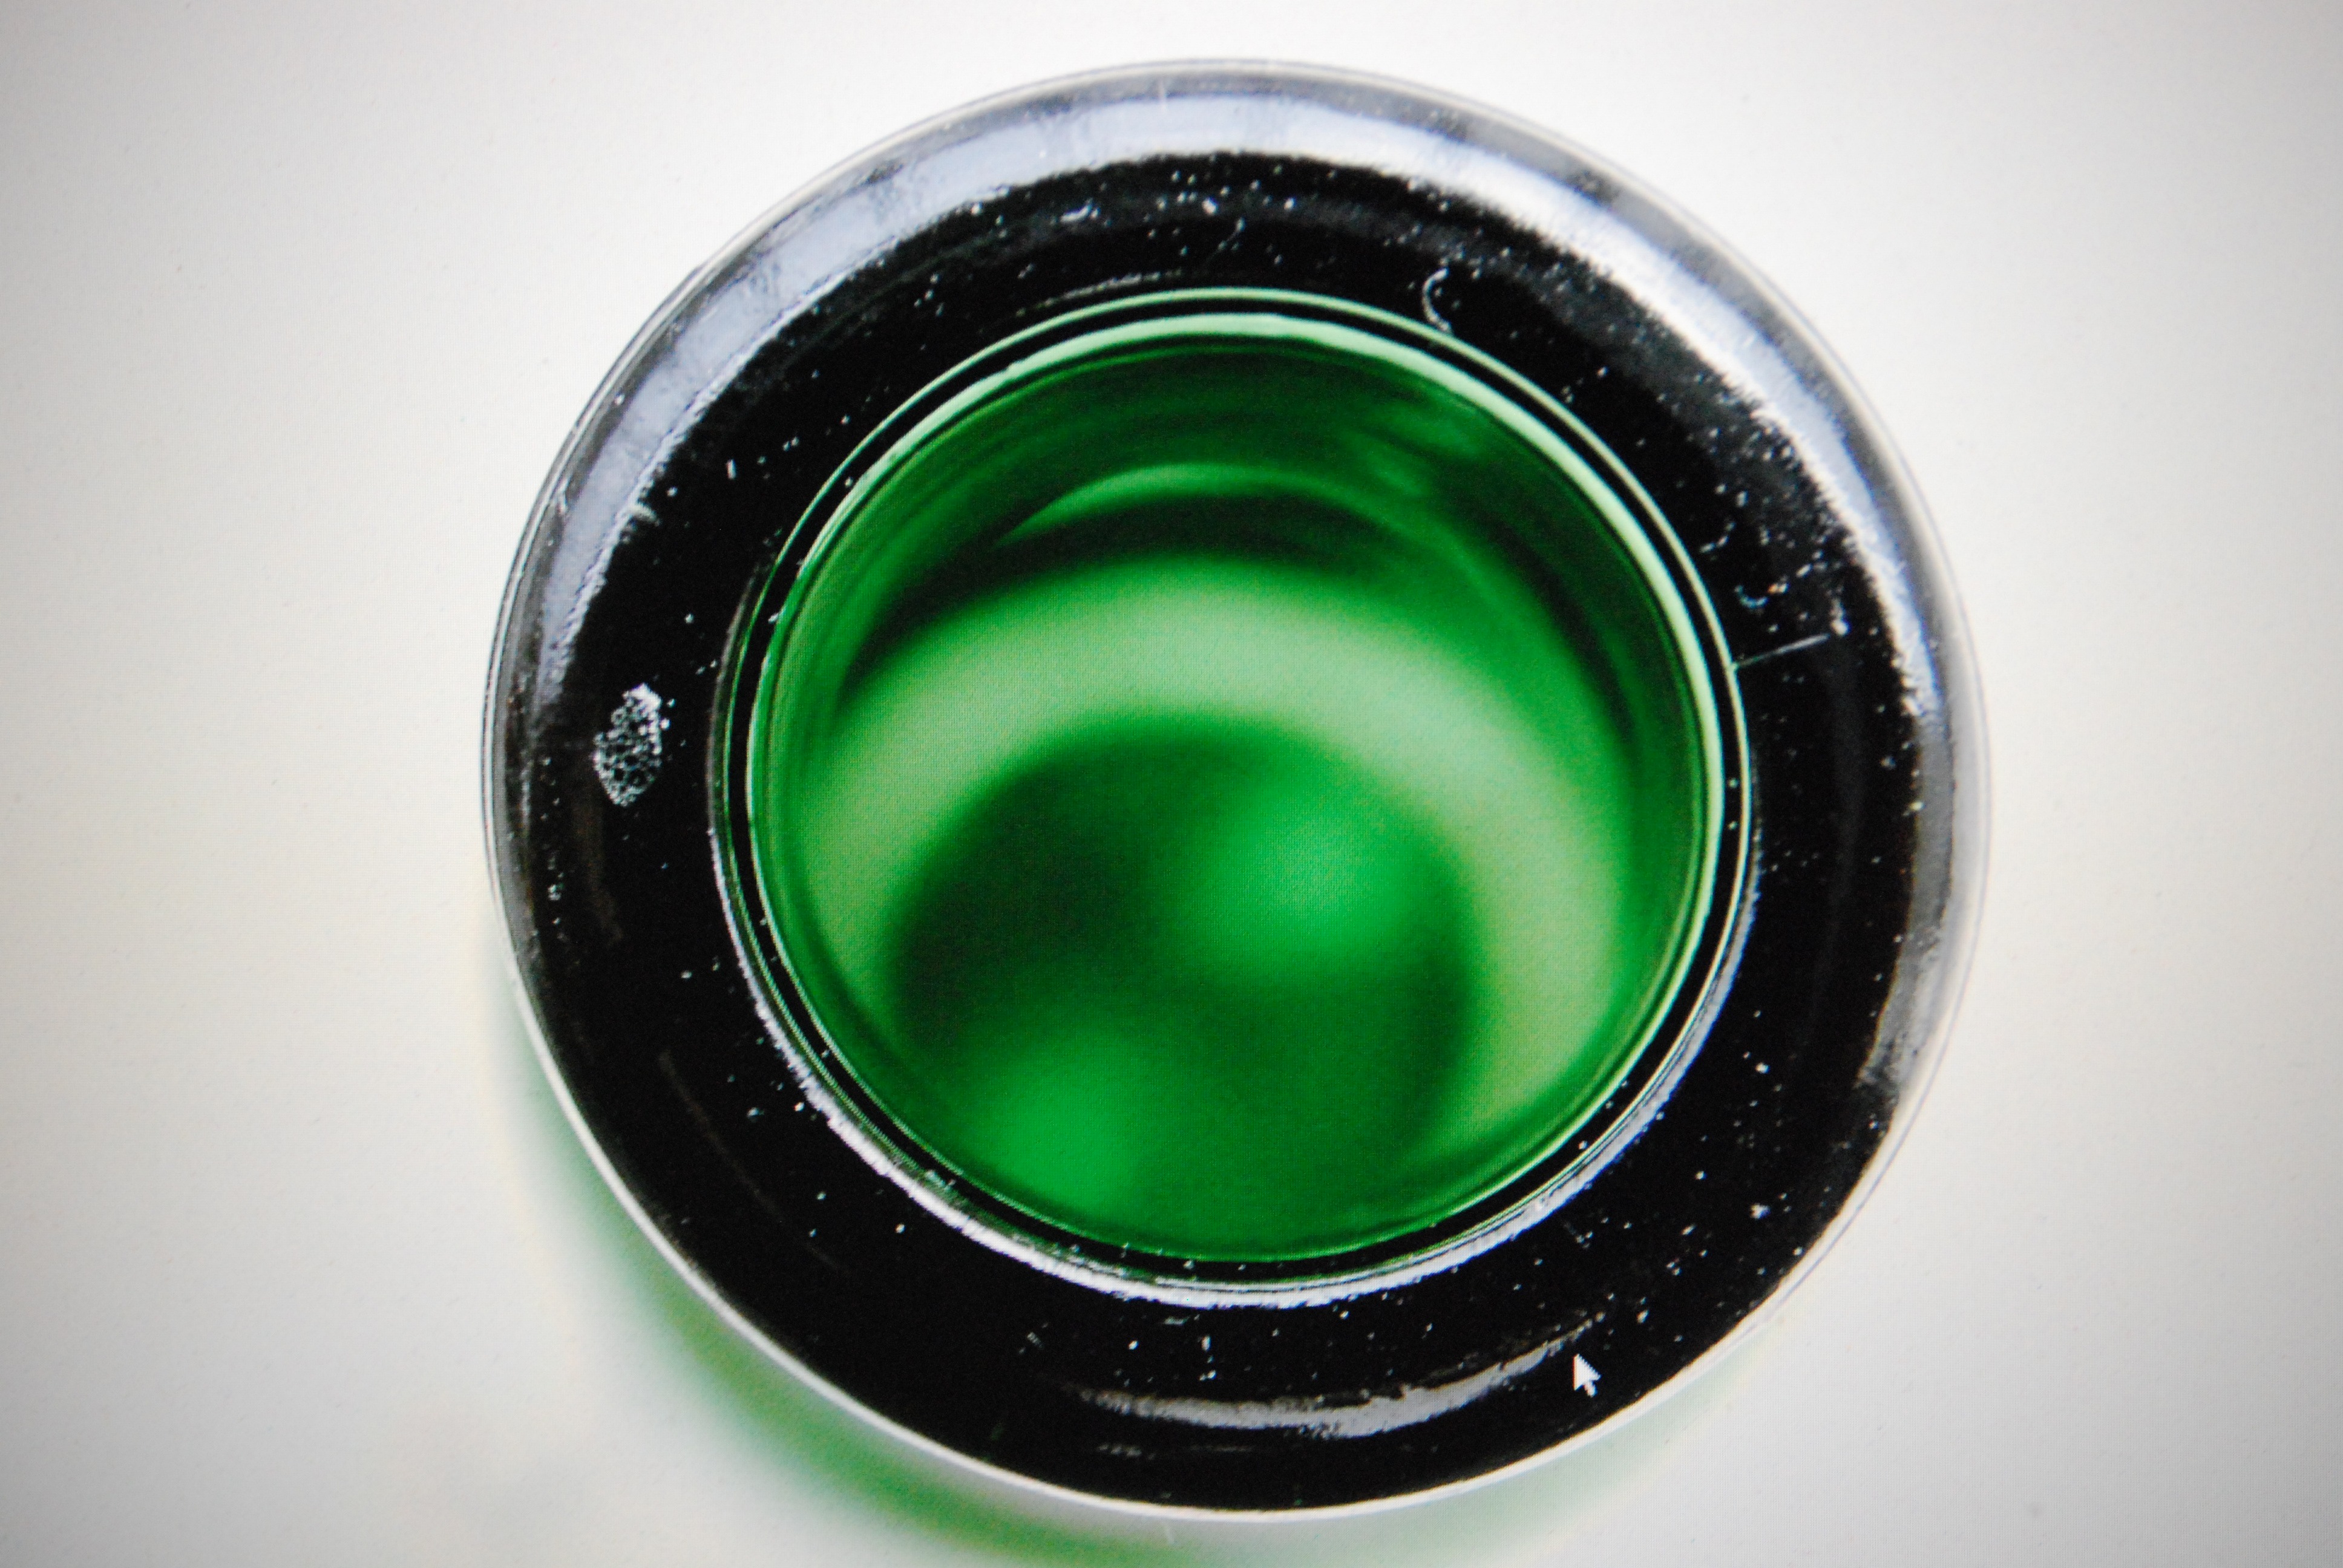
wheel, glass, green, lens, color, macro, bottle, black, circle, eye, camera lens, shape, cameras optics, bottle opening